Villa Providence

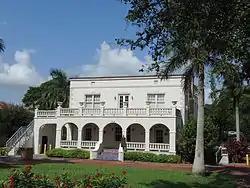
Villa Providence

Villa Providence is a national historic site located at 324 SW 2nd Avenue, Hallandale Beach, Florida in Broward County. Built in 1924 in Italian Renaissance style by Frank and Rosina Curci, it was their residence up to 1955.